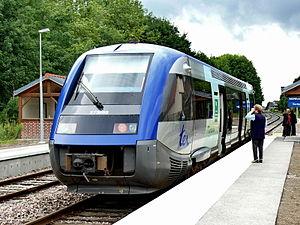
Autorail X 73595 en gare de Moreuil (Ligne Amiens - Compiègne).Autorail série X 73500
La ligne d'Ormoy-Villers à Boves est une ligne ferroviaire qui relie la banlieue parisienne nord-est à la région d'Amiens. Très utilisée au temps de la traction à vapeur pour acheminer le charbon du bassin houiller du nord de la France vers la région parisienne, en évitant ainsi l'emprunt de la section Amiens - Paris très chargée, elle est utilisée aujourd'hui pour le trafic des marchandises entre Ormoy-Villers et la ligne de Creil à Jeumont et en trafic voyageurs entre Estrées-Saint-Denis et Boves.
La gare de Moreuil est une gare ferroviaire française de la ligne d'Ormoy-Villers à Boves, située sur la commune de Moreuil dans le département de la Somme, en région Hauts-de-France.